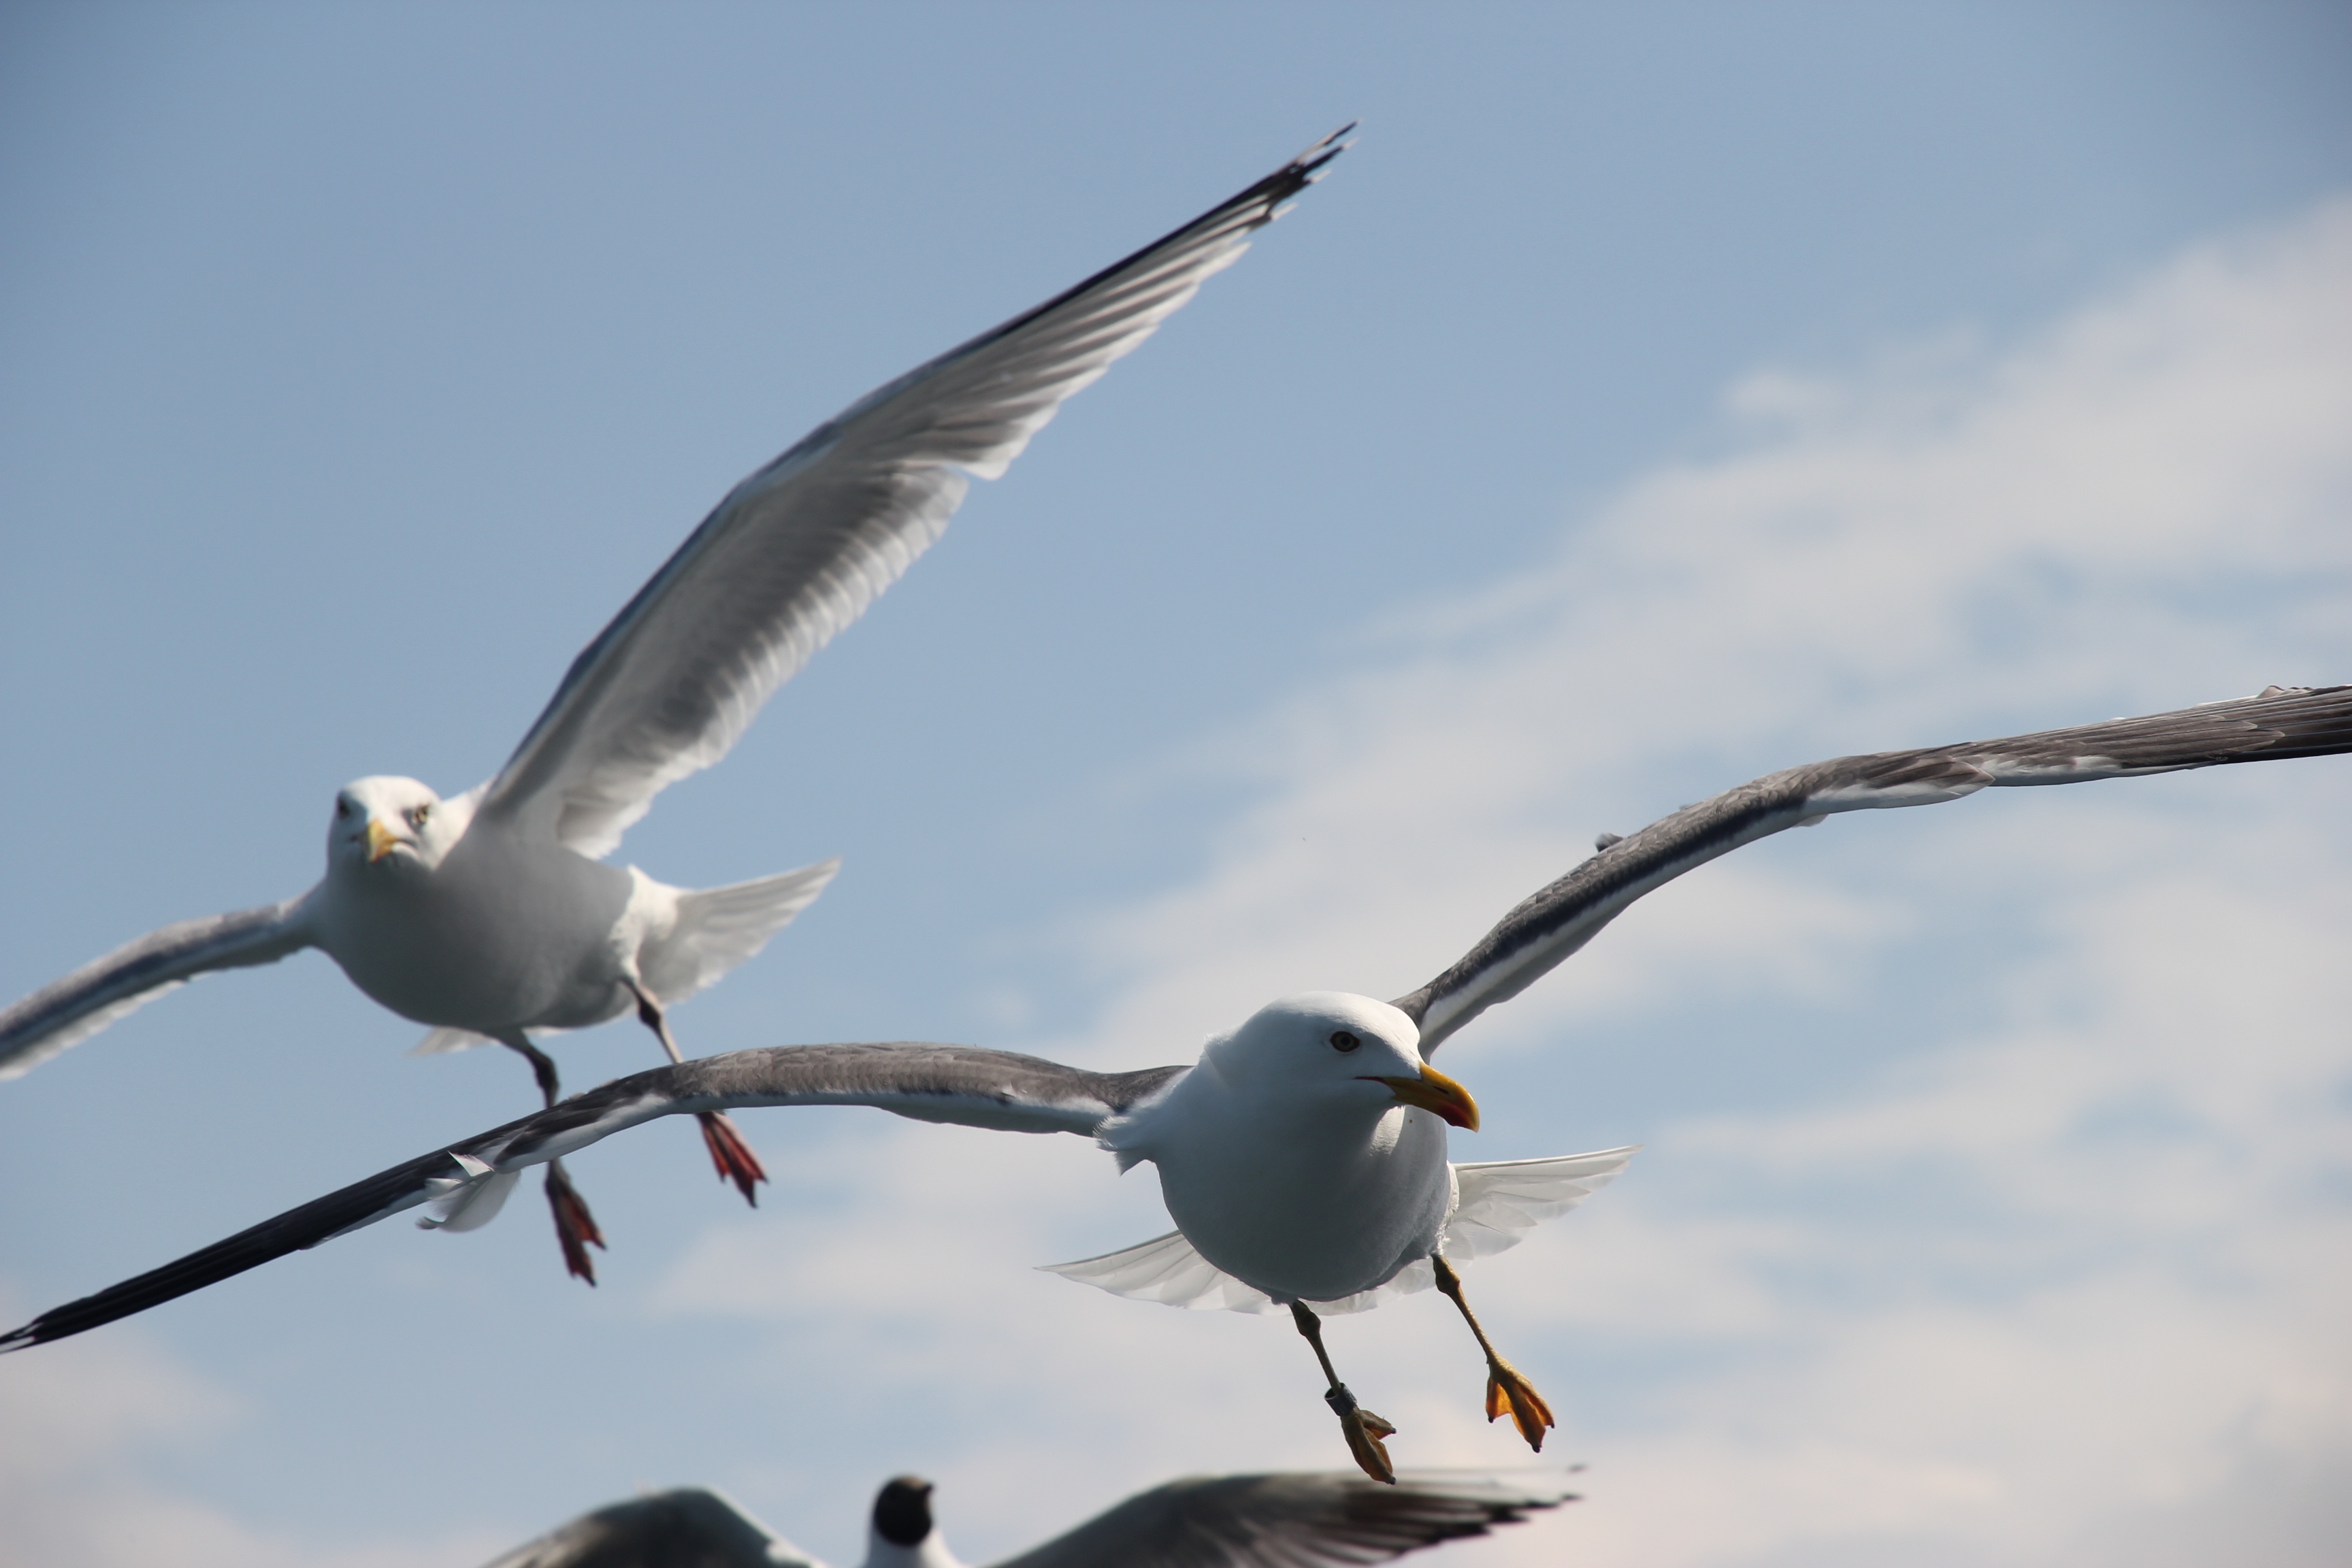
sea, bird, wing, air, seabird, seagull, gull, beak, flight, clouds, ships, seagulls, vertebrate, charadriiformes, european herring gull